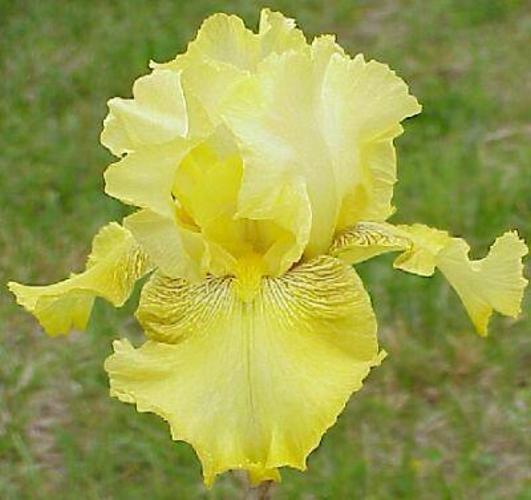
Label: bearded iris